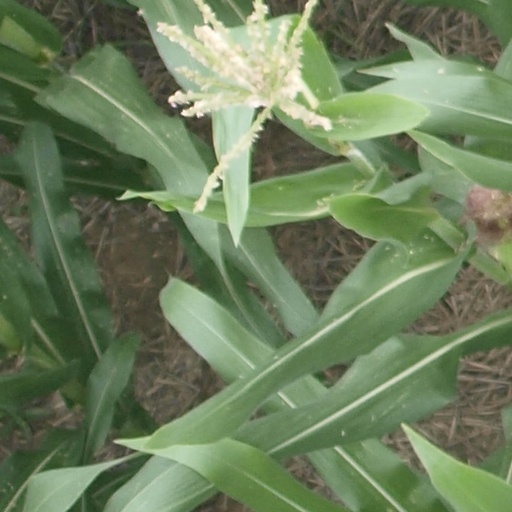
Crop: maize; corn